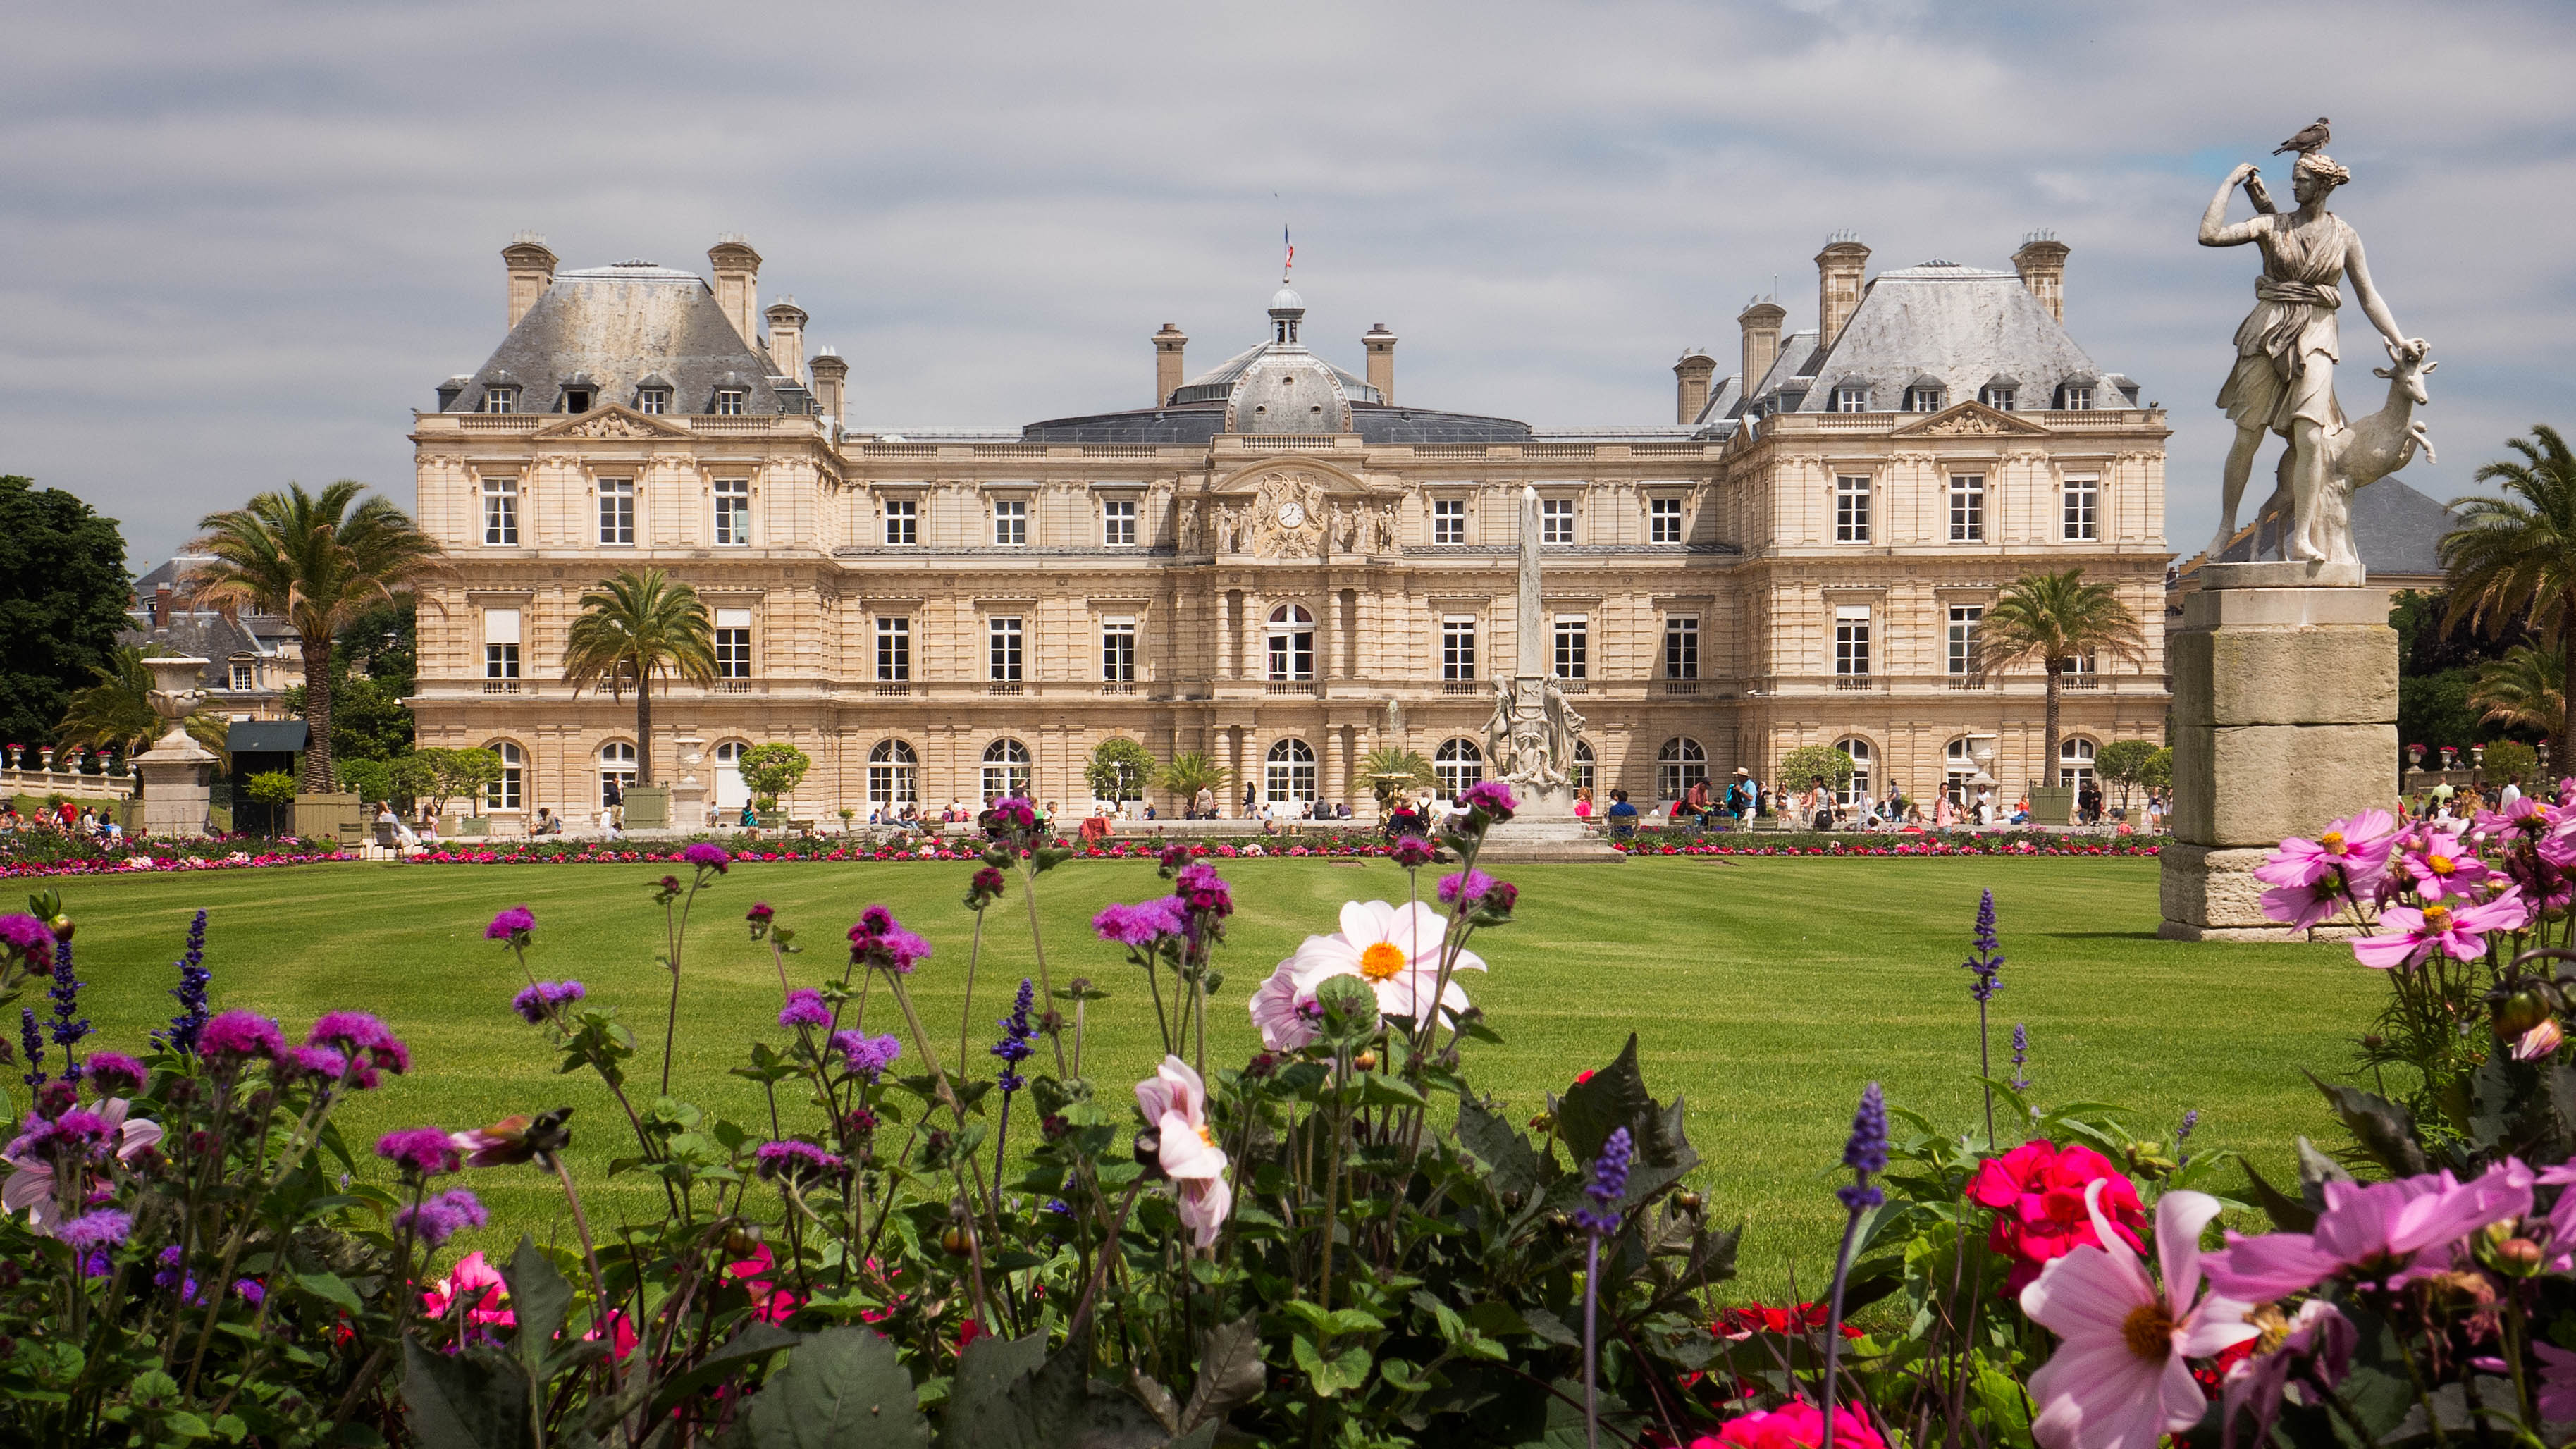
manor, cloudy, flower, building, chateau, palace, paris, france, statue, park, landmark, garden, tourism, flowers, places, sunny, 2013, french, bright, town square, hunt, lumix, panasonic, dmc, lx7, ledefrance, luxembourg, senate, estate, diana, tours